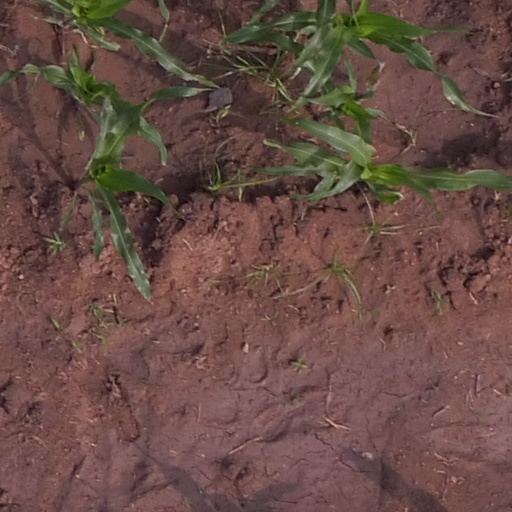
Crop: maize; corn